Antonio Raimondi

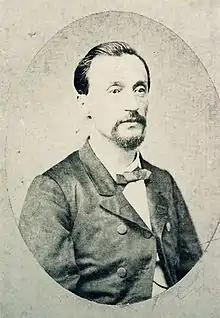
Antonio Raimondi

Antonio Raimondi (September 19, 1826 – October 26, 1890) was an Italian-born Peruvian geographer and scientist.